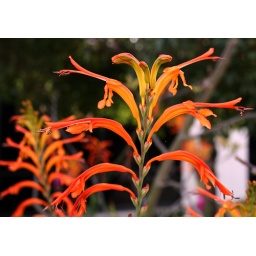
Another winter blooming flower outside my office in Huntington Beach, CA